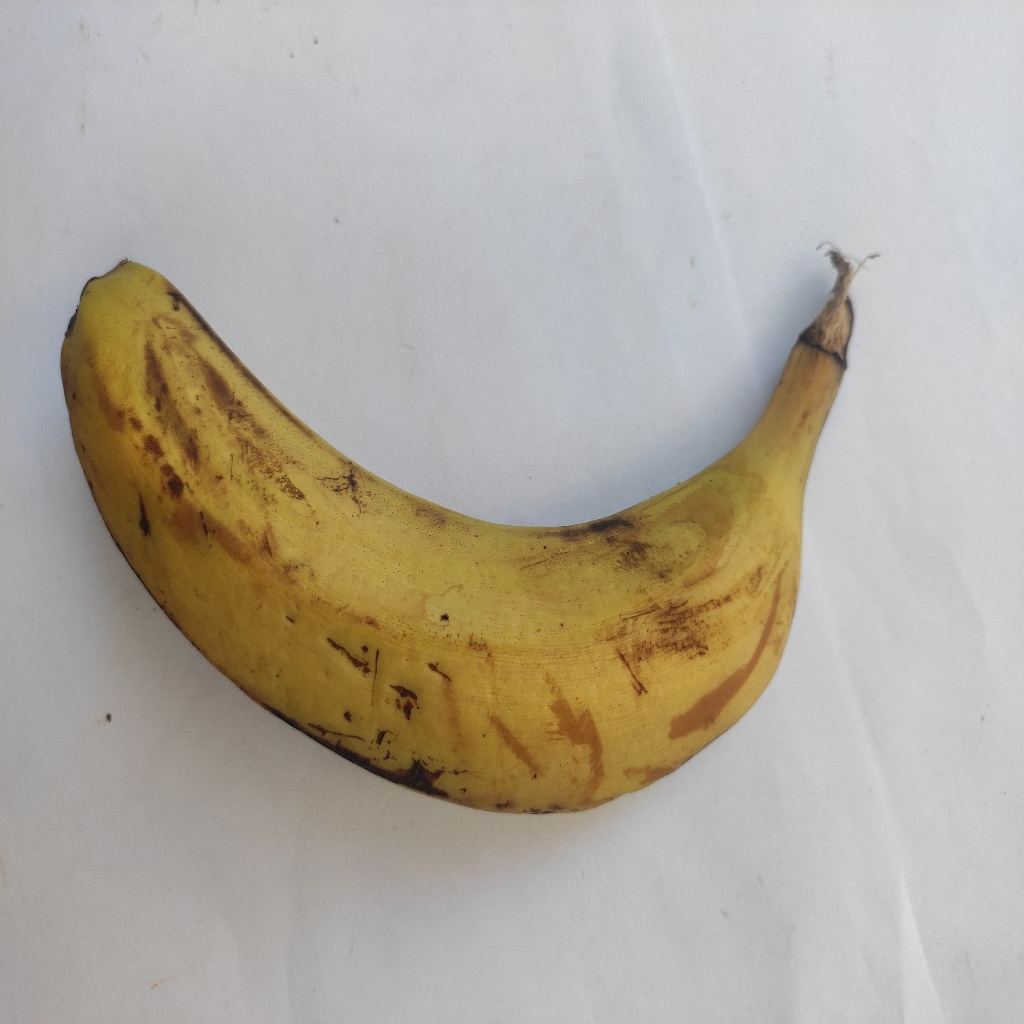
Crop: banana
Quality class: Class_A